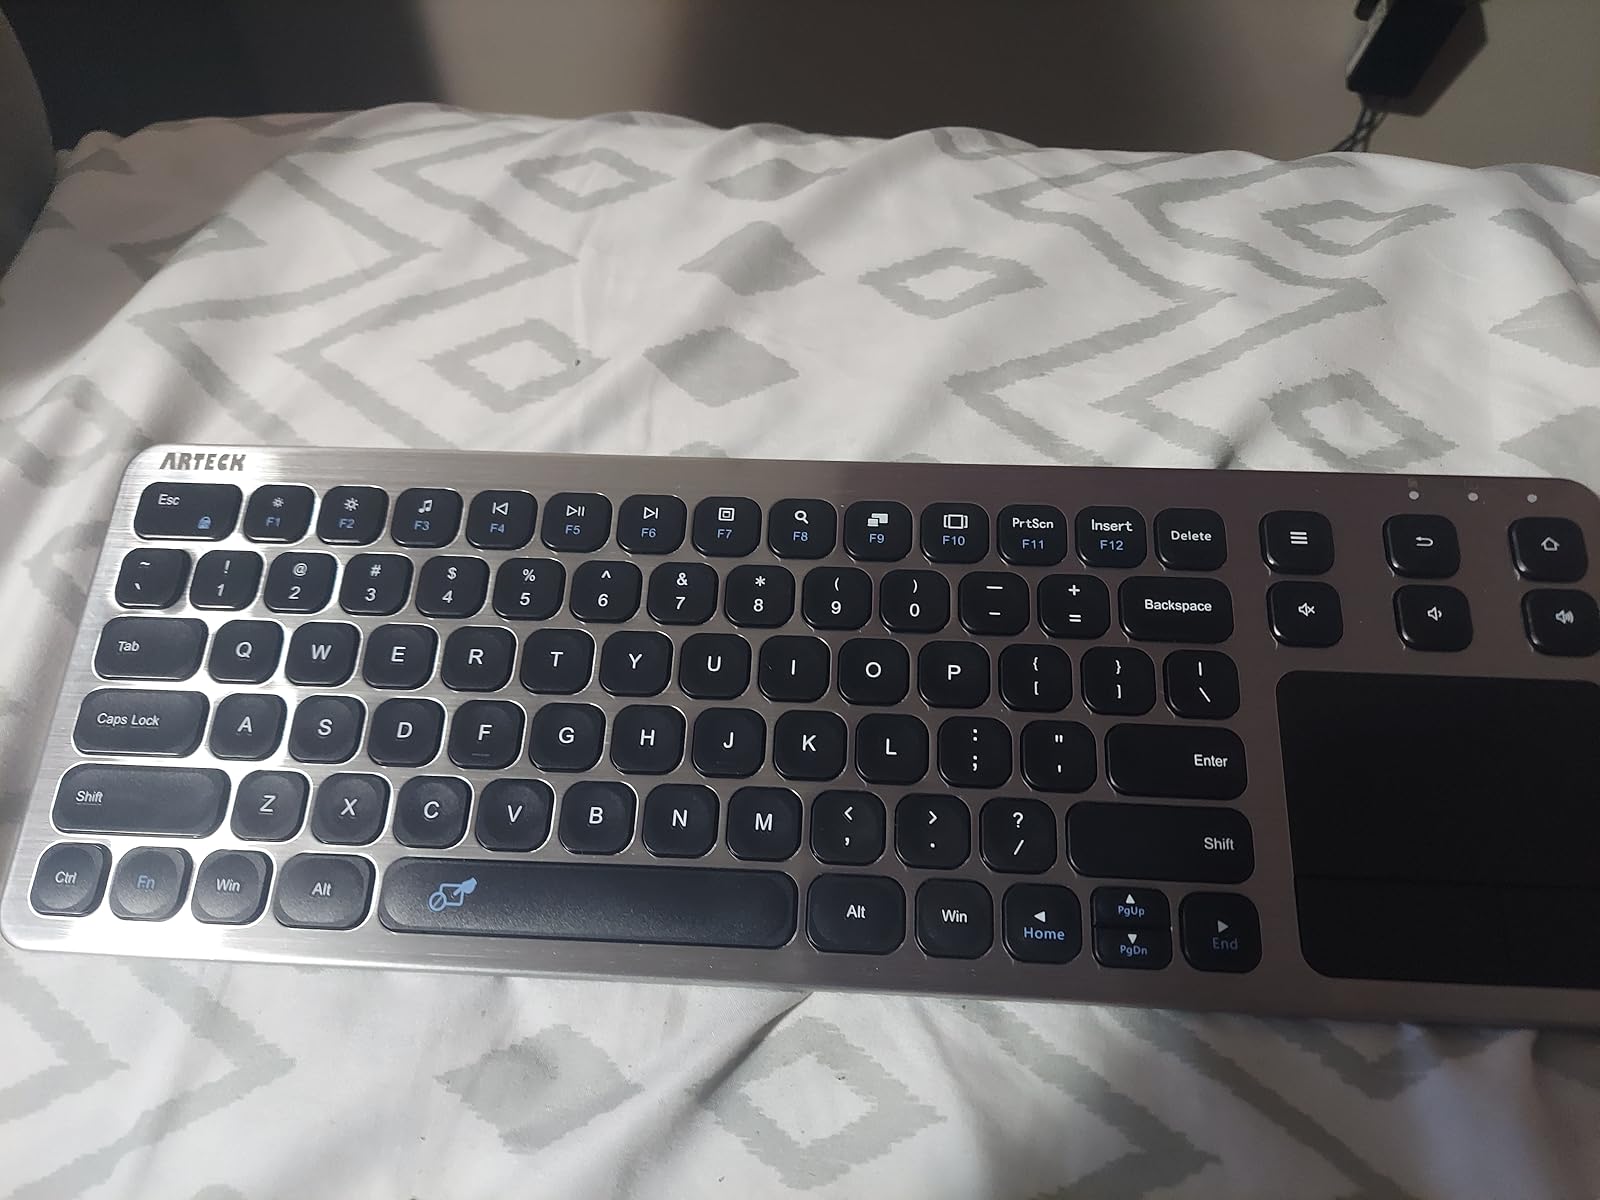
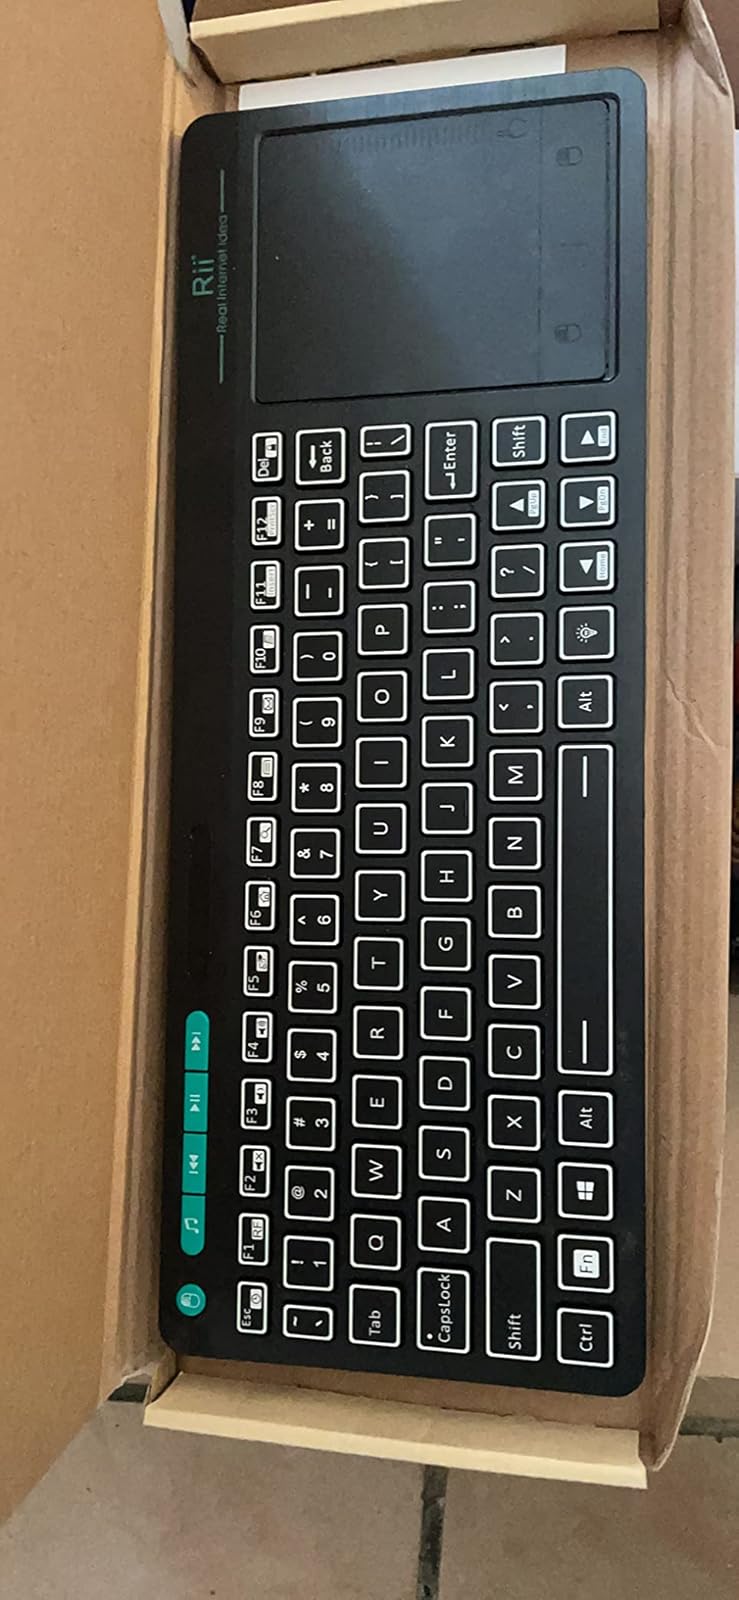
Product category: keyboard
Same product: no